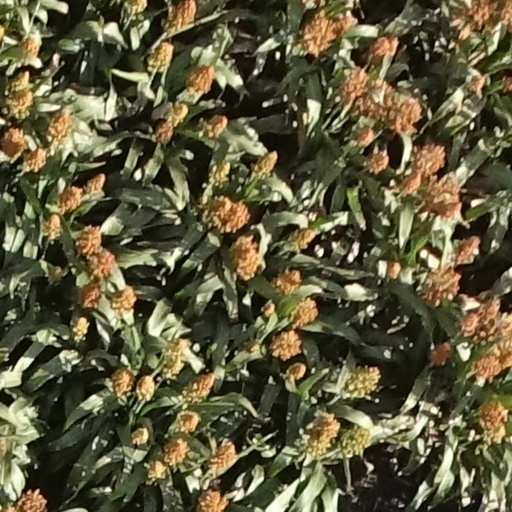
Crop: sorghum